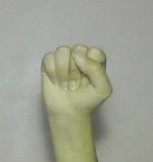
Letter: saad